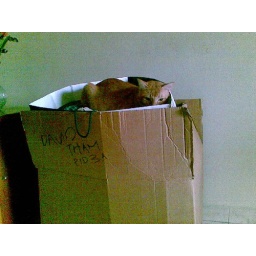
Fav sleeping spots: on top of clothes in paperbag